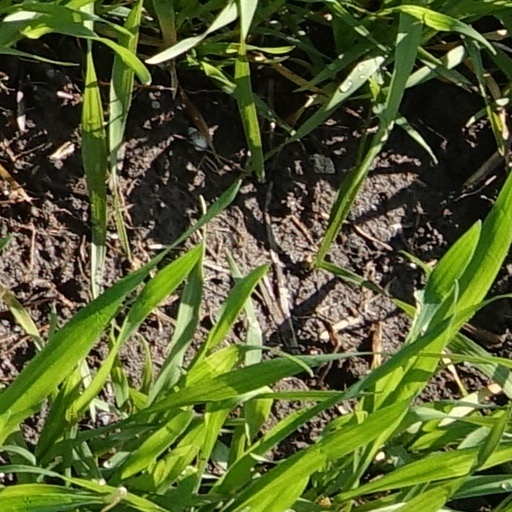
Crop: wheat